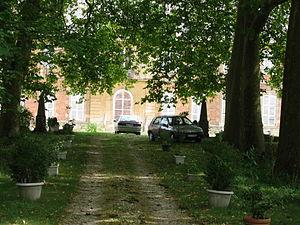
Façade du bâtiment principal
L'abbaye de Chéhéry est une abbaye située à Chatel-Chéhéry, en France, entièrement reconstruite au milieu du XVIIIᵉ siècle. À ce titre, ce qui subsiste encore de cette reconstruction est un témoignage du renouveau de l'architecture monastique cistercienne. Après la Révolution, cette abbaye est vendue comme bien national. Certains bâtiments, édifiés depuis quelques décennies à peine, sont détruits et la partie conservée devient une résidence.